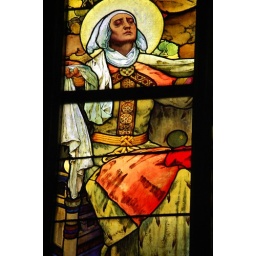
Mucha's stained glass window in the St. Vitus cathedral, Prague, Czech Republic